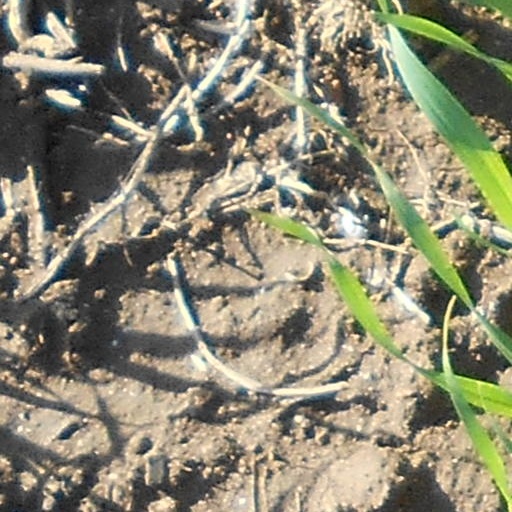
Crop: wheat